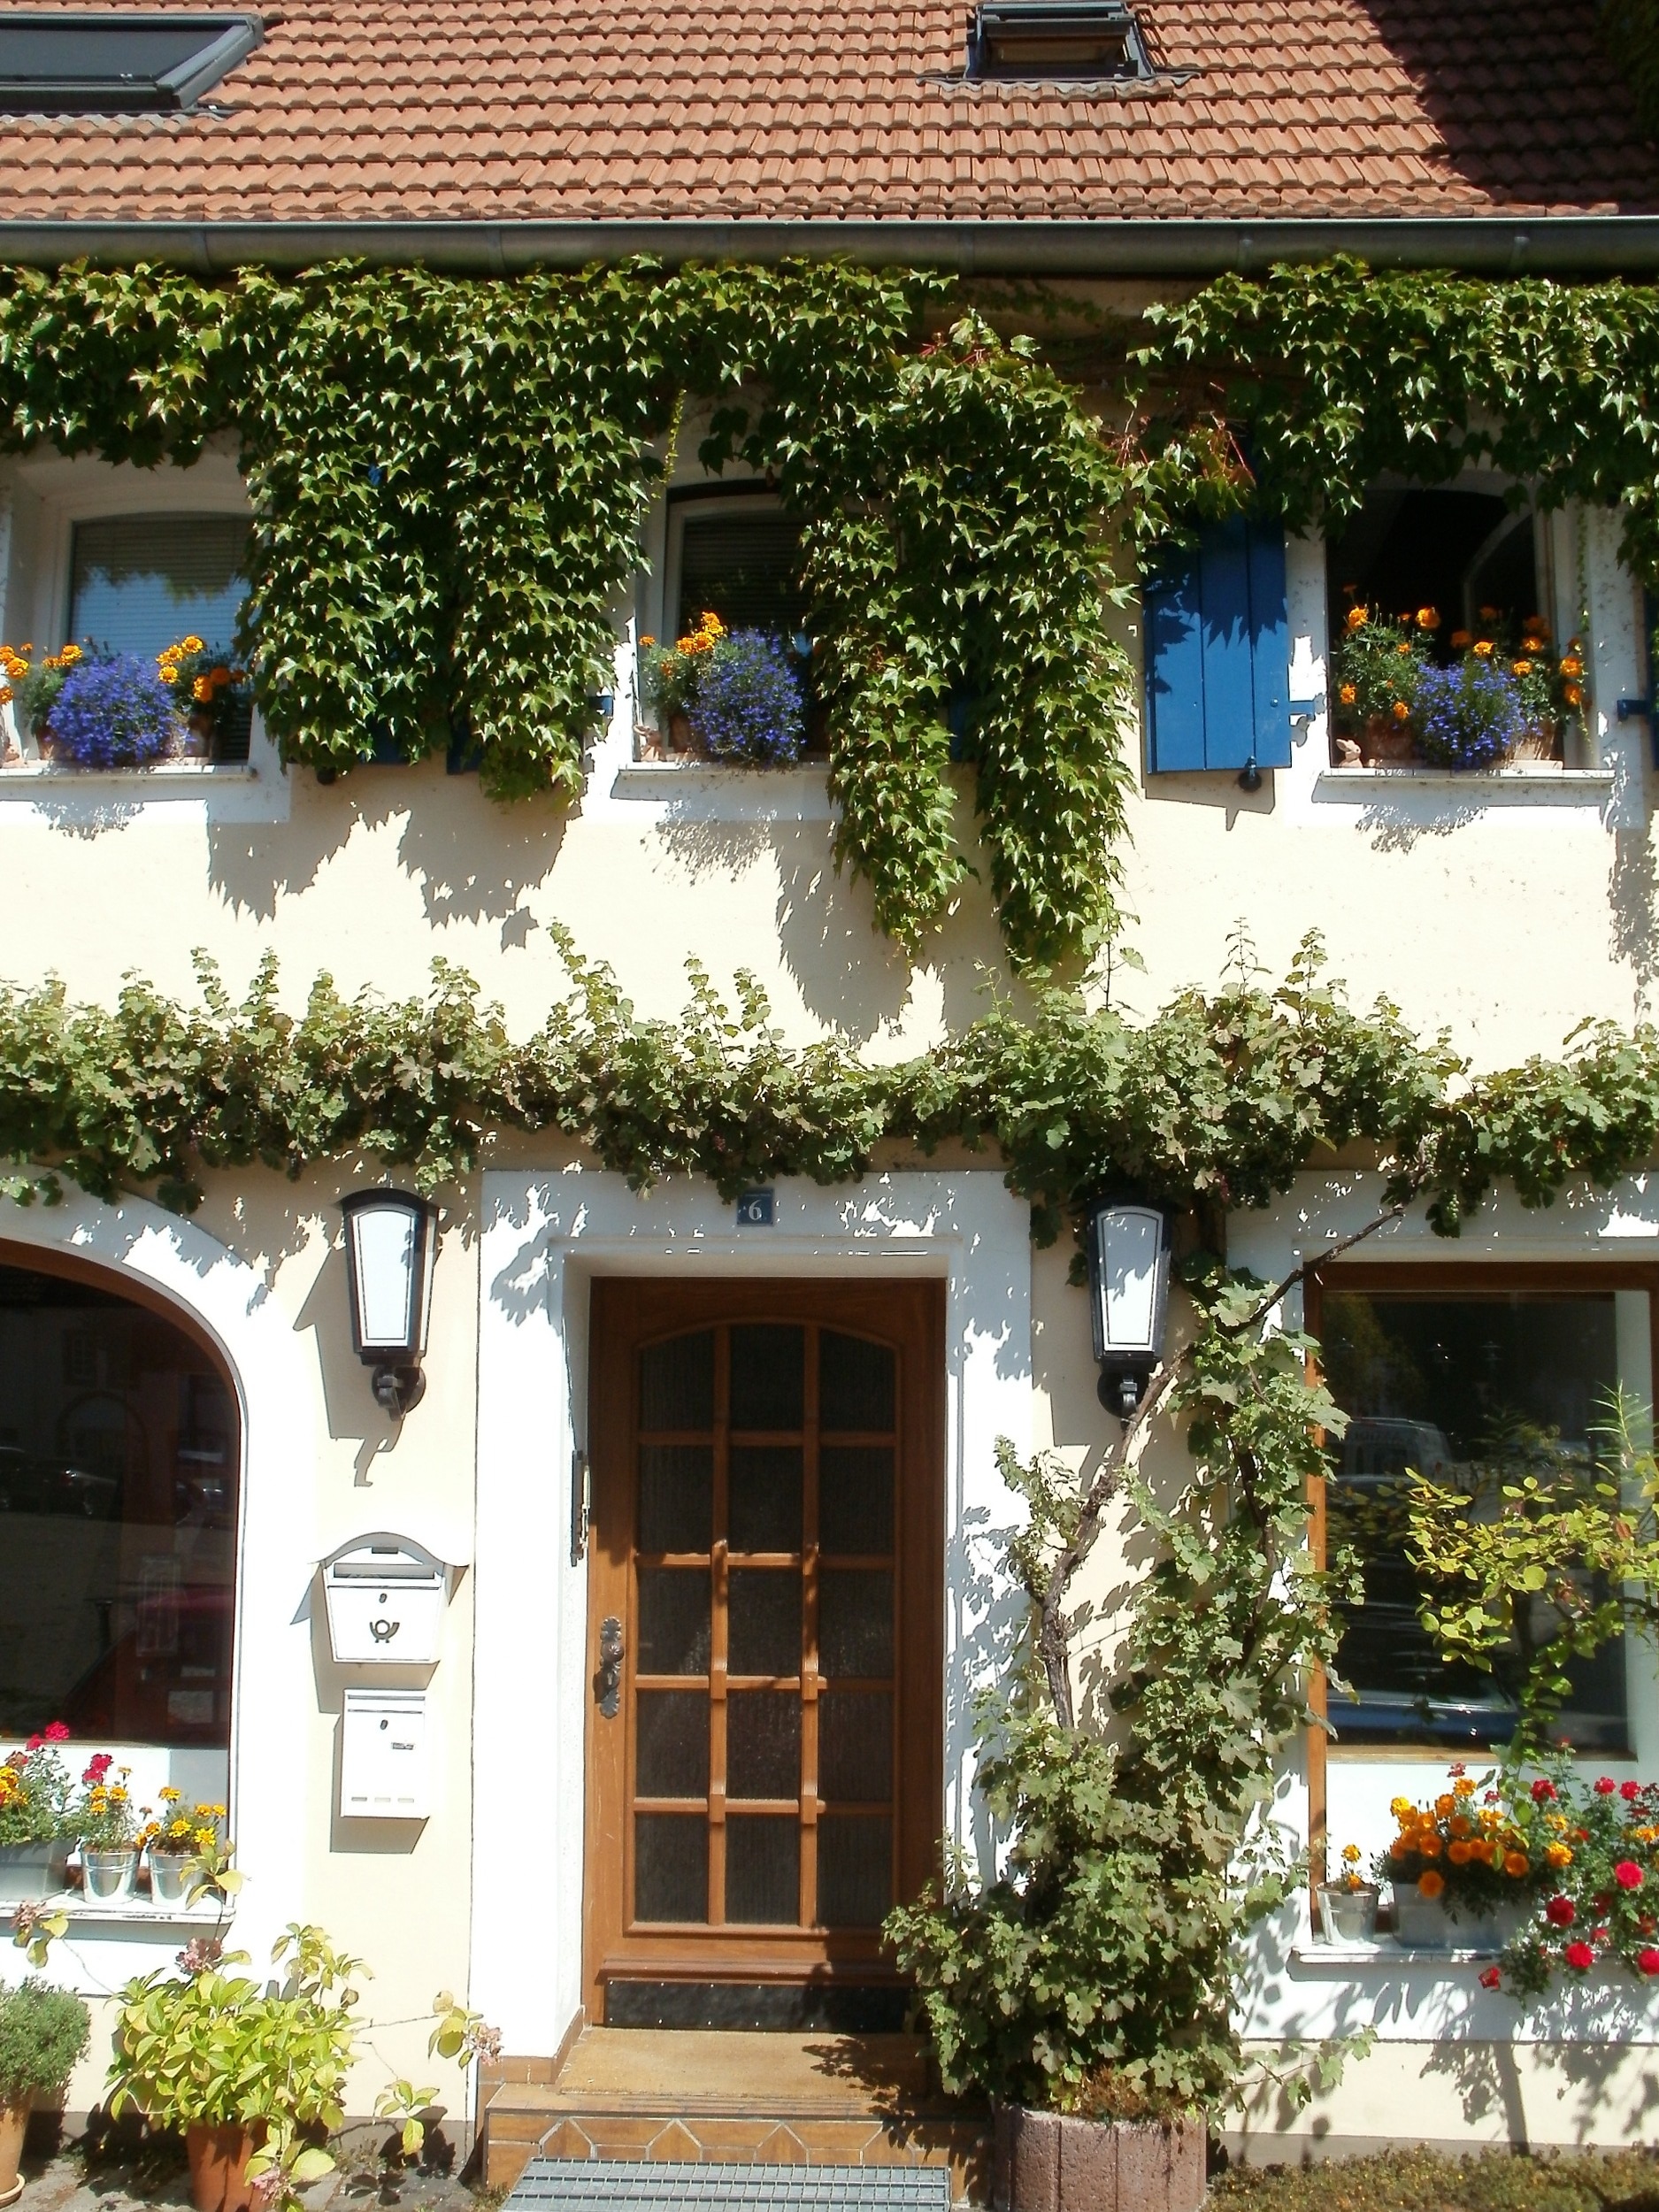
structure, villa, house, flower, building, restaurant, home, village, construction, entrance, cottage, ivy, facade, property, exterior, residential, door, resort, picturesque, front, estate, hacienda, st arnual